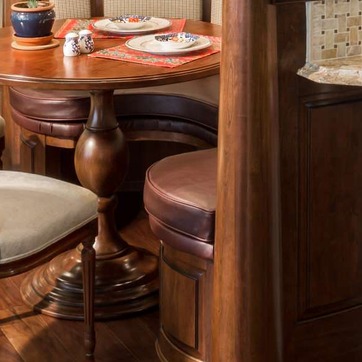
Material: leather